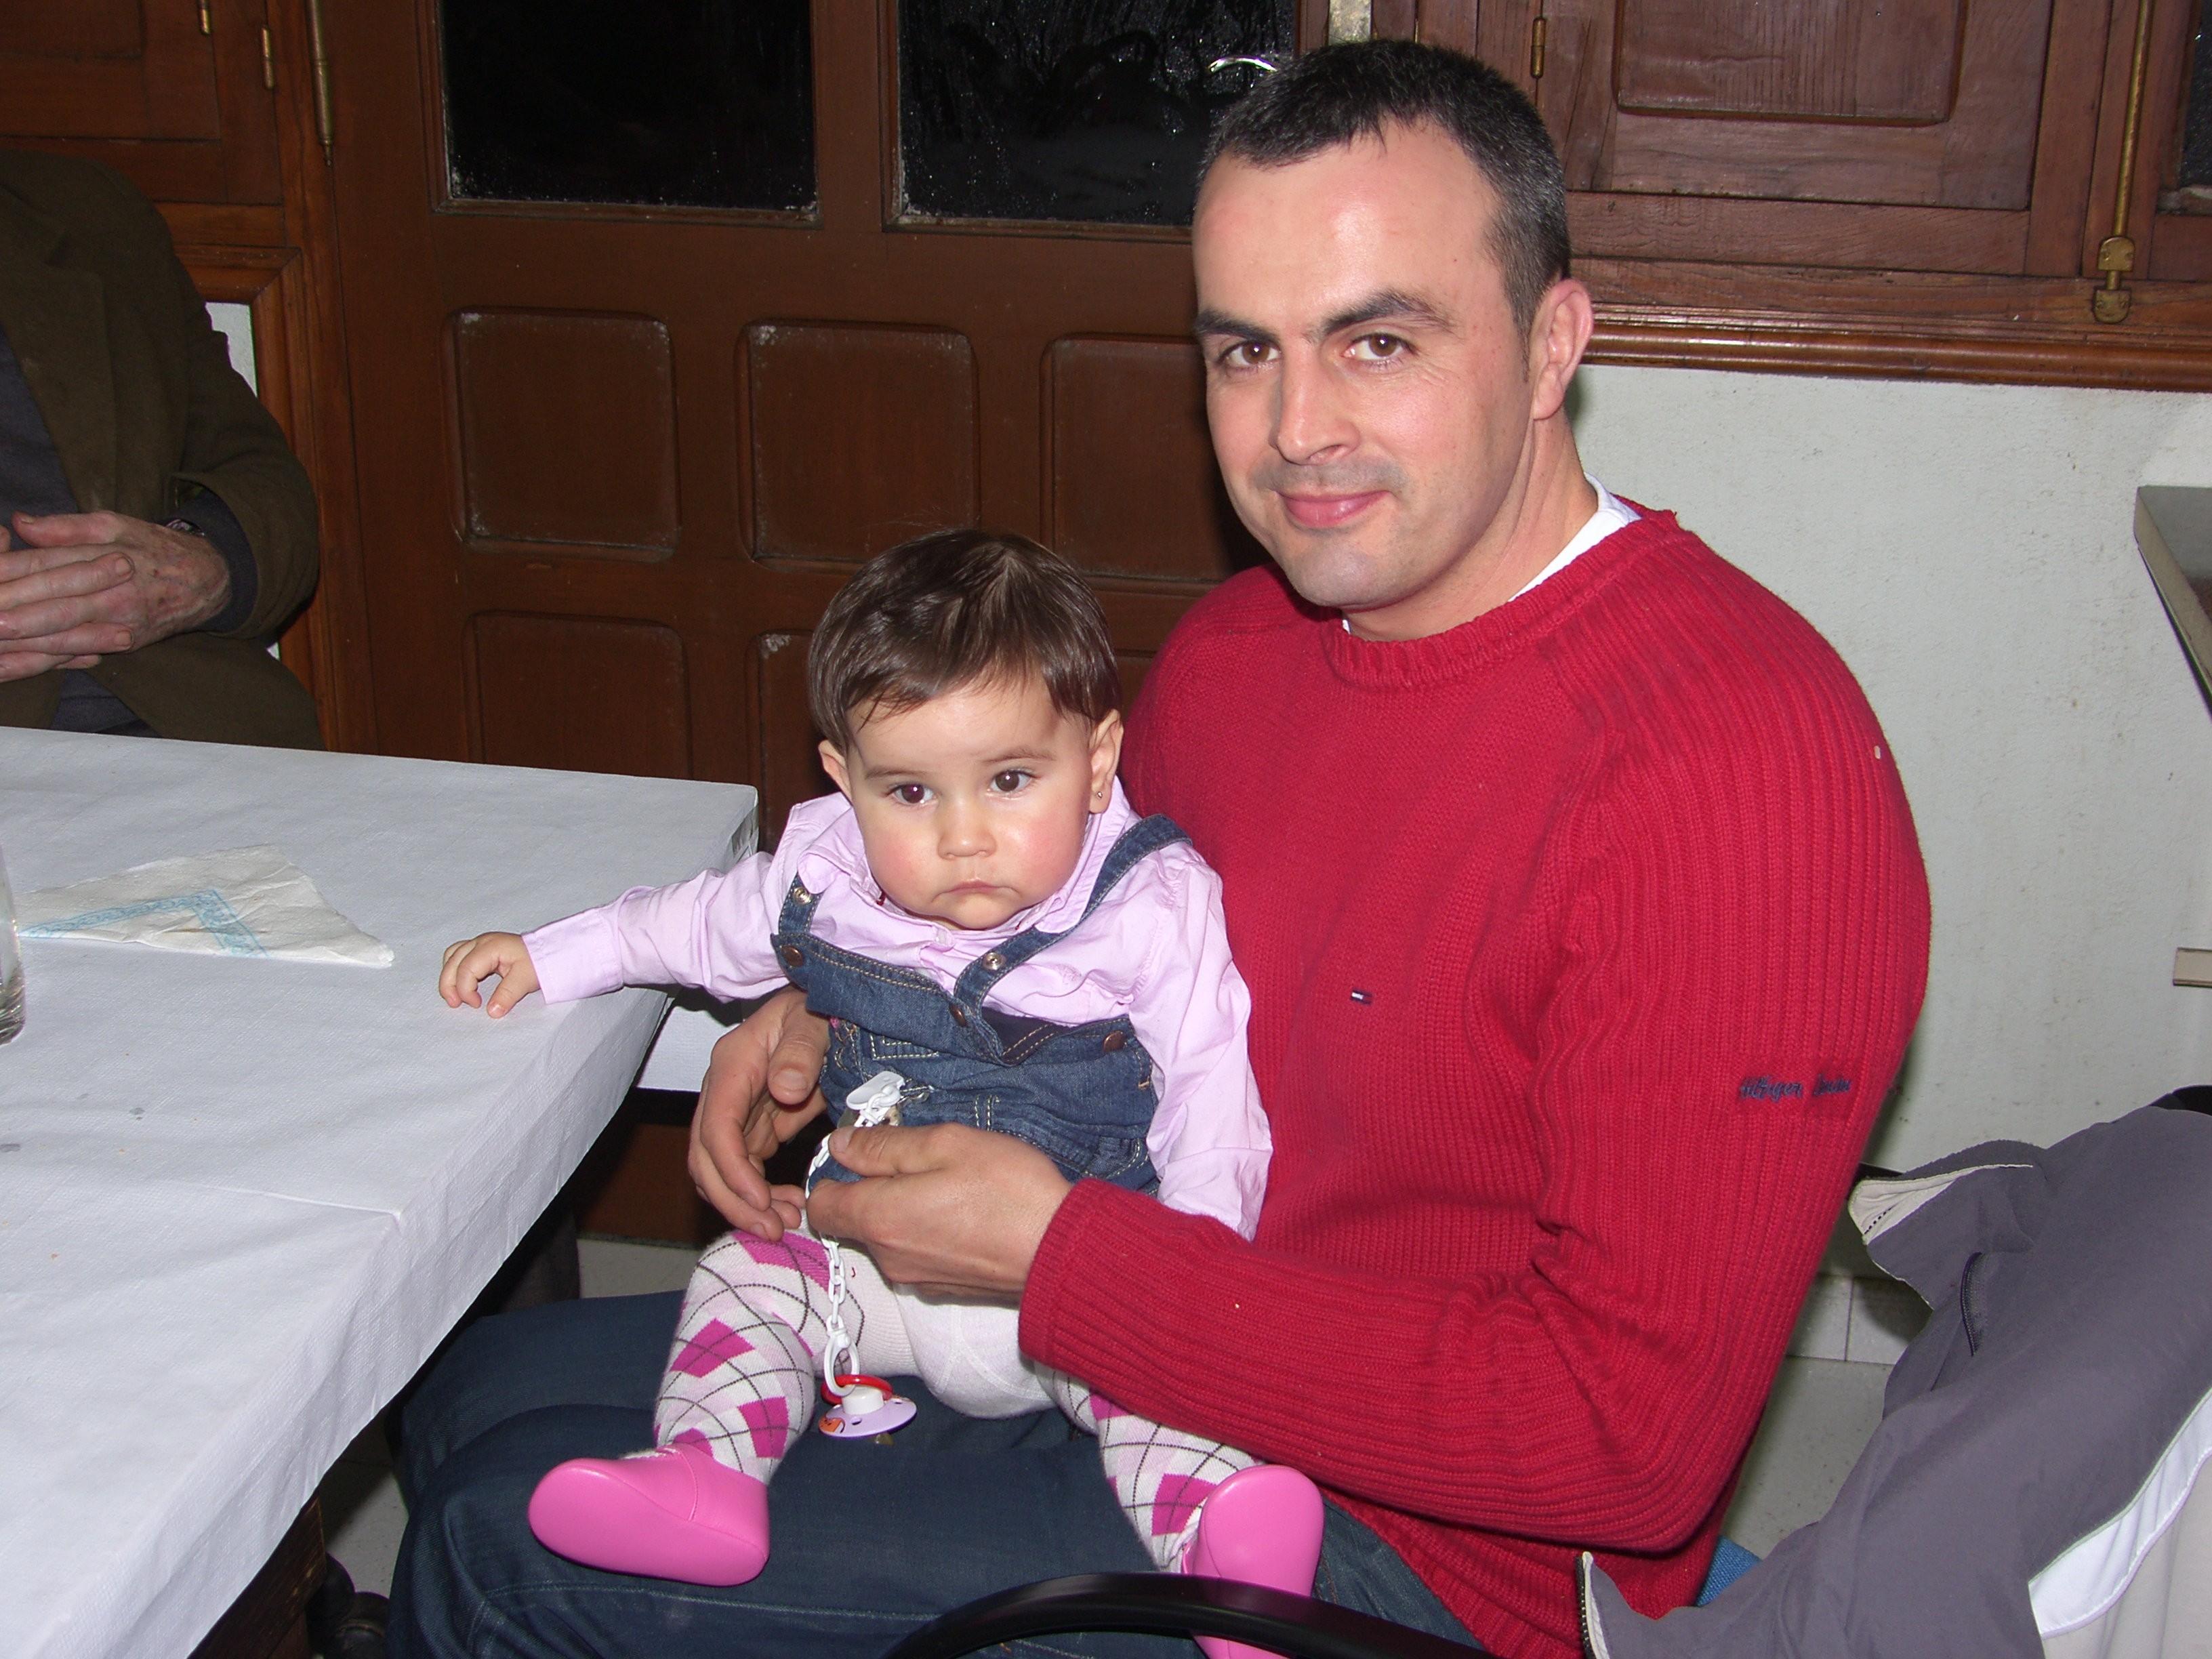
person, people, child, family, friends, infant, day, ggl1, grandparent